House at 509 North Avenue

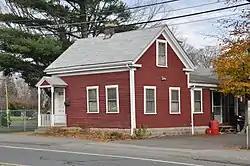

The House at 509 North Avenue in Wakefield, Massachusetts is a small Greek Revival cottage. The single story wood-frame house was built c. 1848 and moved to its present location c. 1869. The house is three bays wide and one deep, and exhibits very simple Greek Revival styling, including a boxed cornice and simple door and window surrounds. This house was probably built on land subdivided from holdings of ice companies working on nearby Lake Quannapowitt. Its earliest documented resident was listed in the town's 1869 directory as a shoemaker.